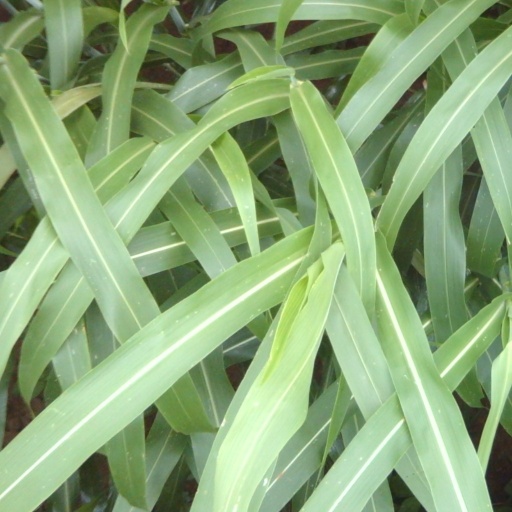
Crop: sorghum